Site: brandenburg
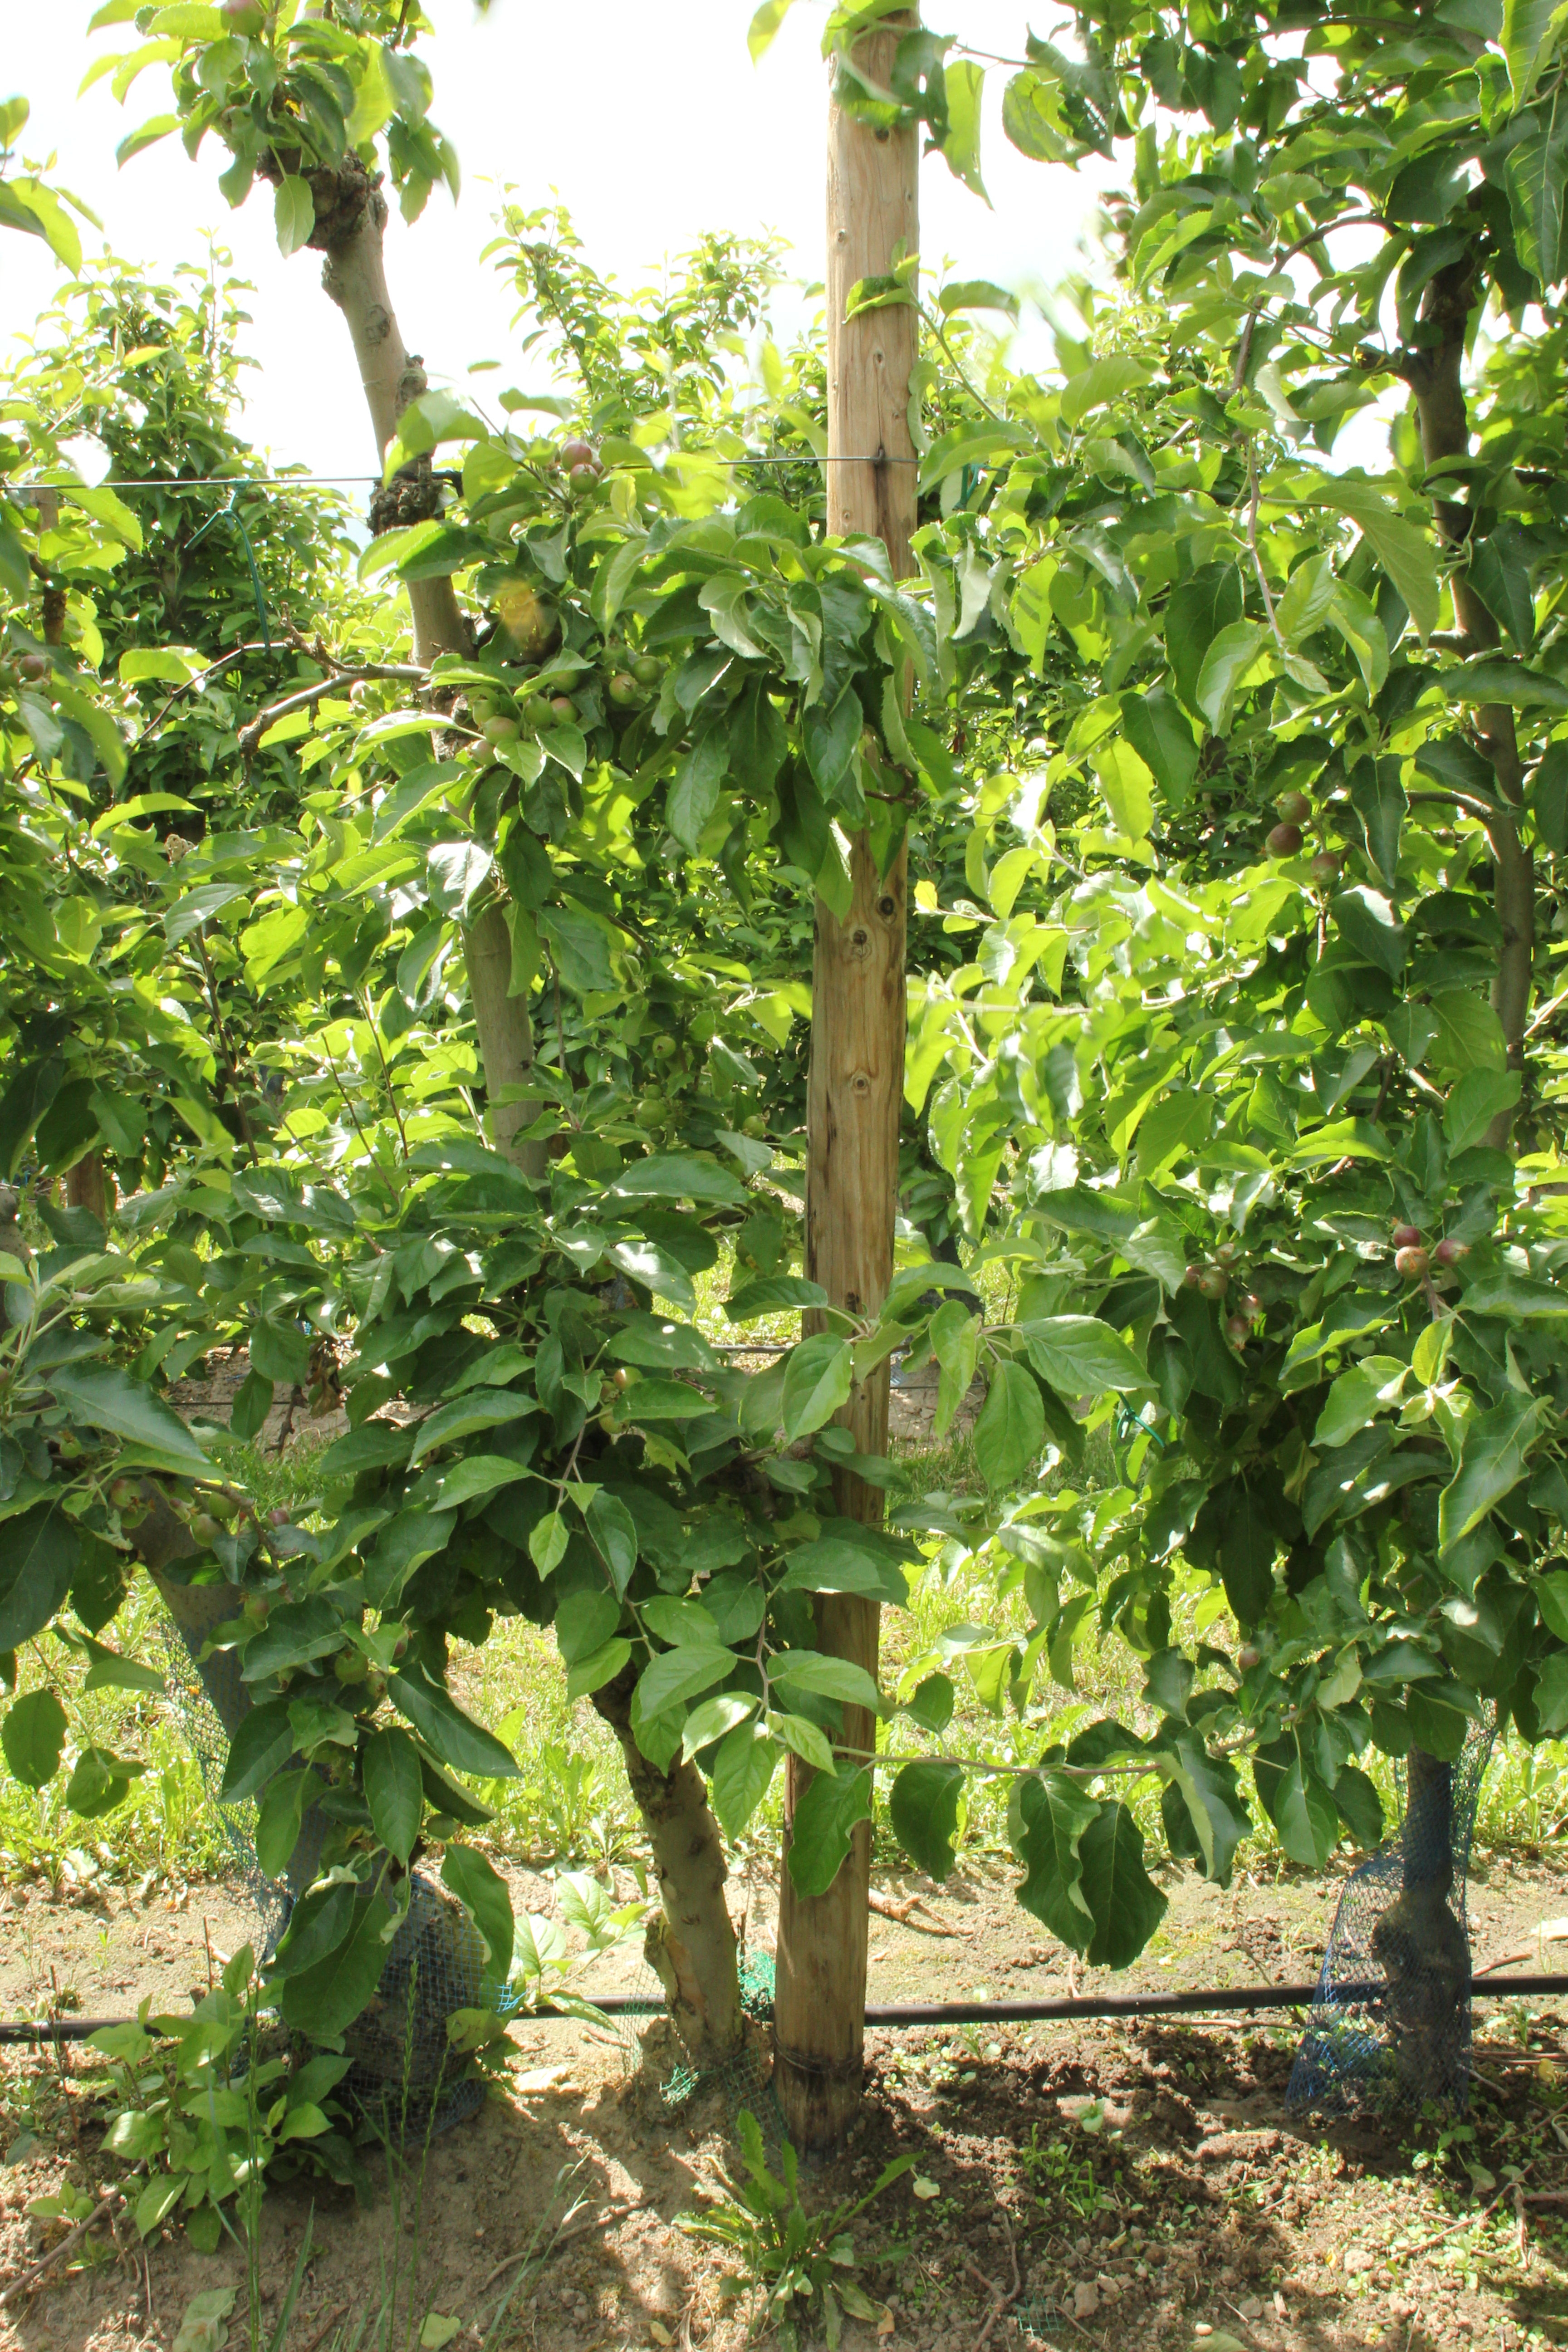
Growth stage (BBCH 72): Development of fruit